Schwarzbuch Kapitalismus

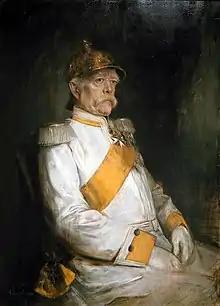
Franz von Lenbach's portrait of Bismarck in his 75th year.

According to Kurz, two innovations were essential for the Third Industrial Revolution: cybernetics and electronic computing machines. Alongside the rise of the microelectronic revolution after World War II, especially since the 1980s, the "structural mass unemployment" developed: